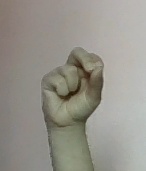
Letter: gaaf